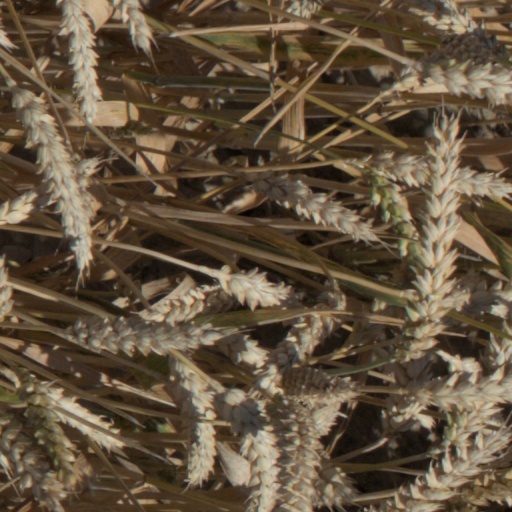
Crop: wheat